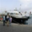
Label: ship